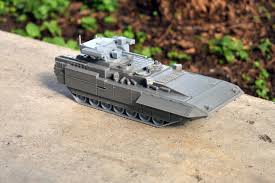
Label: BMP-T15